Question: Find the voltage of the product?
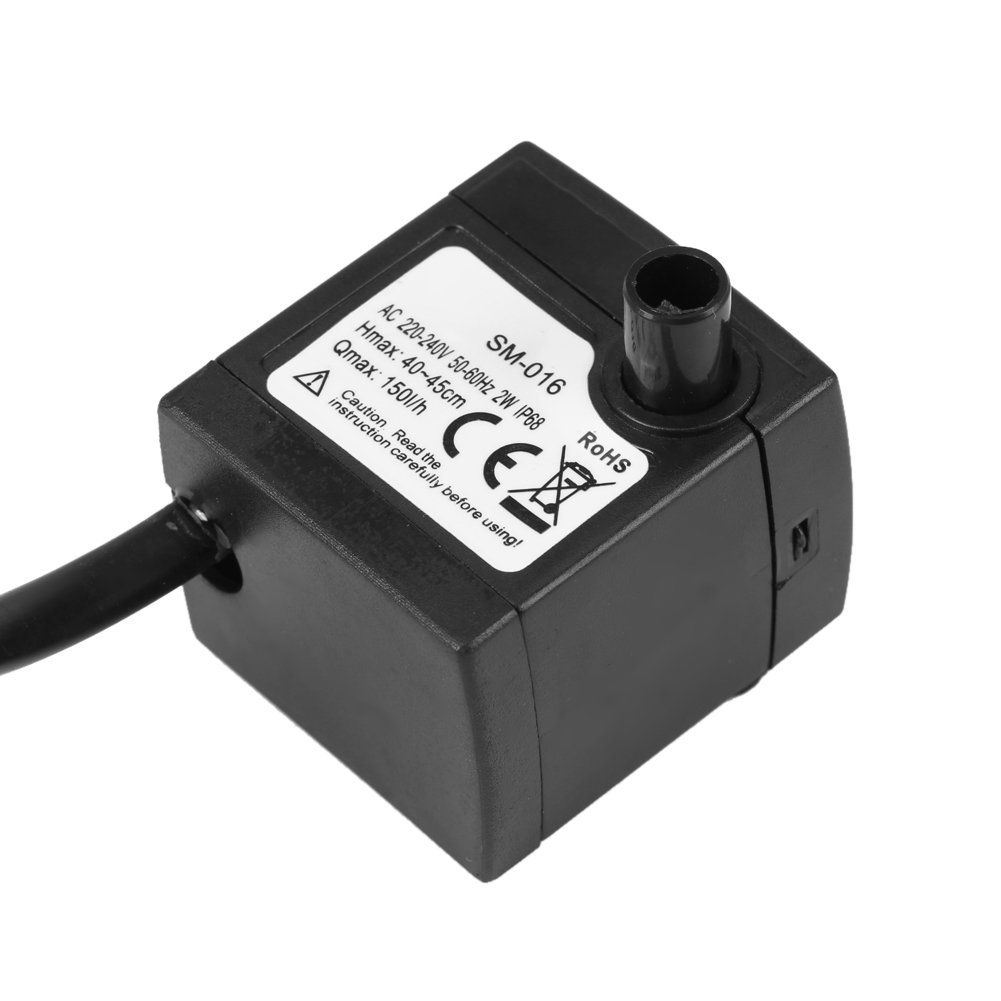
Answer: [220.0, 240.0] volt